Morehead, Kentucky

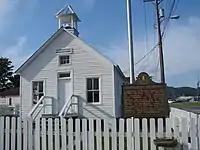
Moonlight School founded in 1911 by Cora Stewart

As of 2000, Rowan County was the home of 25 Evangelical churches, four Mainline Protestant churches, one Catholic Church and one Church of Jesus Christ of Latter-day Saints (LDS) congregation. This represents a net increase of five congregations. Six congregations (all Evangelical) were established between 1990 and 2000, while one (also an Evangelical congregation) closed.